Joseph Moxon

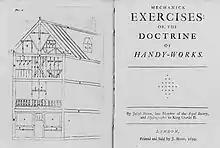
Frontispiece and title page of Joseph Moxon's "Mechanick Exercises", 1694.

Joseph Moxon (8 August 1627 – February 1691), hydrographer to Charles II, was an English printer specialising in mathematical books and maps, a maker of globes and mathematical instruments, and mathematical lexicographer. He produced the first English-language dictionary devoted to mathematics, the first detailed instructional manual for printers, and the first English-language how-to books for tradesmen. In November 1678, he became the first tradesman to be elected as a Fellow of the Royal Society.